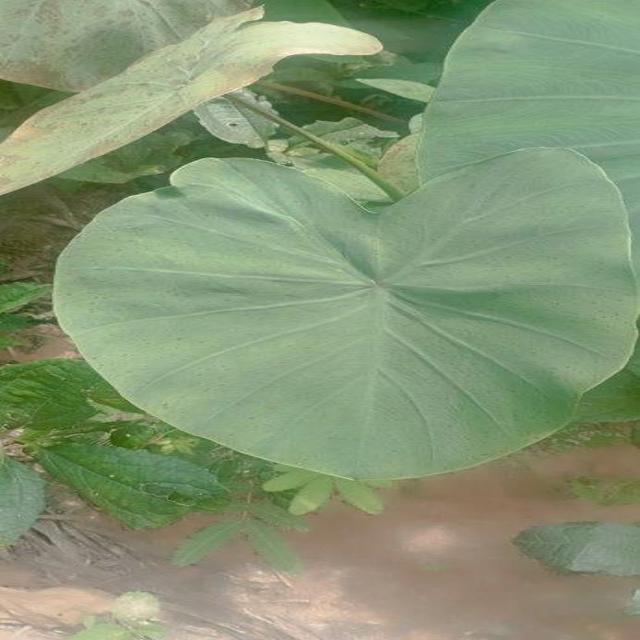
Label: Healthy